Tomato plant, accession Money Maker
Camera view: vertical (180 deg); turntable rotation: 210 degrees
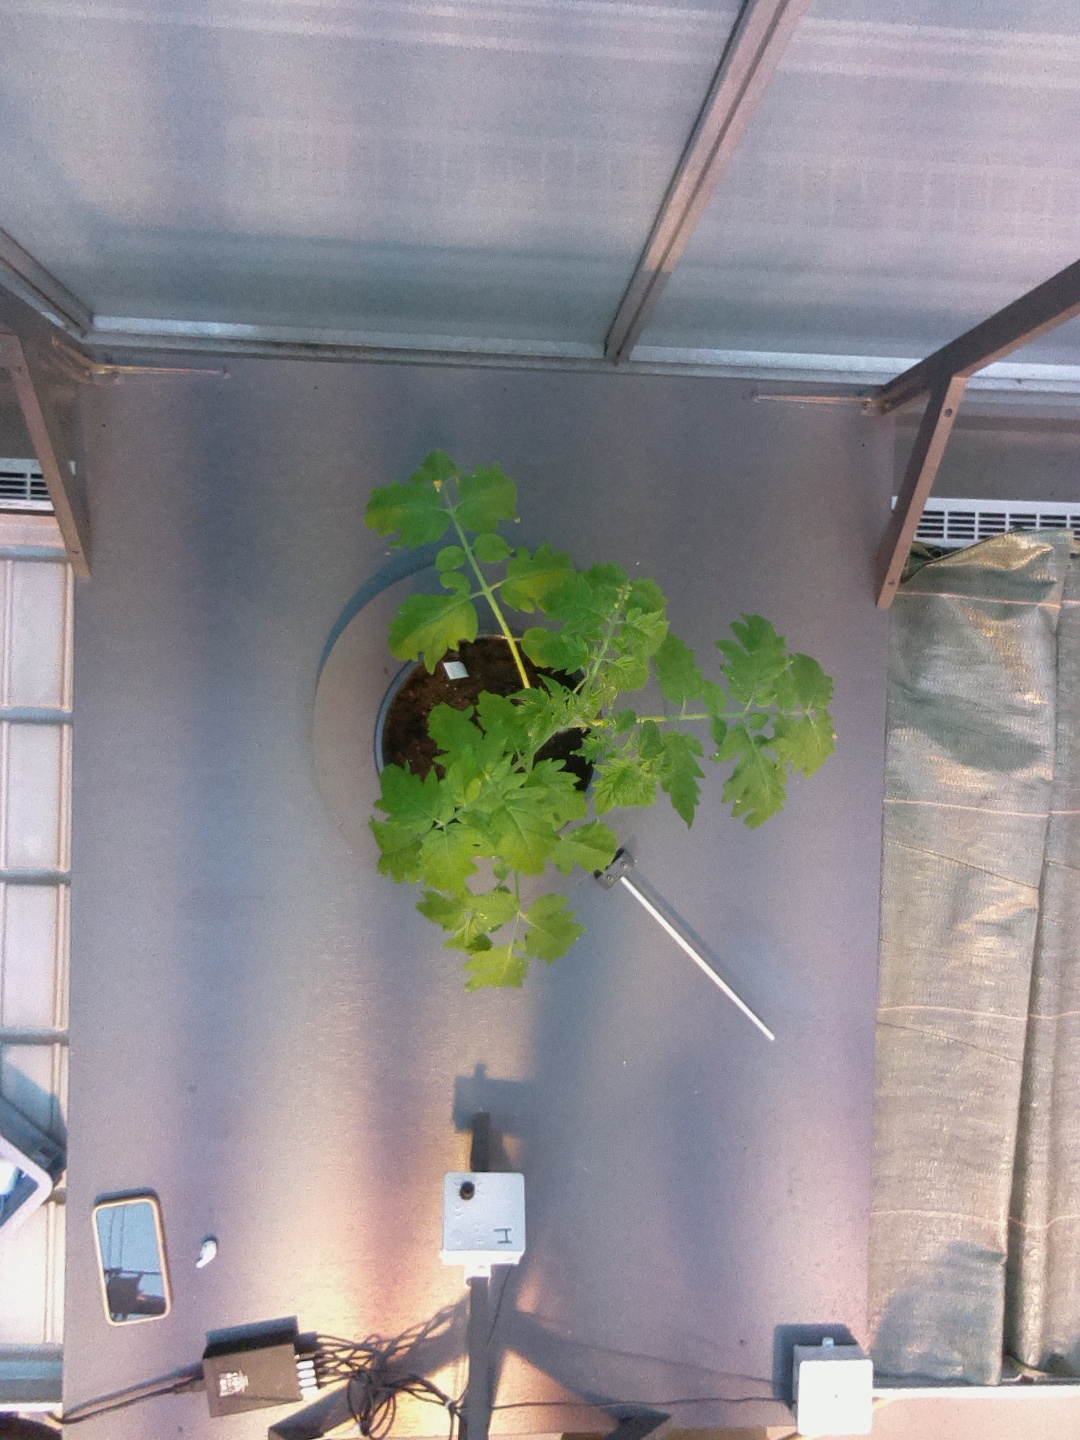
BBCH growth stage 14: 8 of true leaves visible